List of New Zealand international netball players

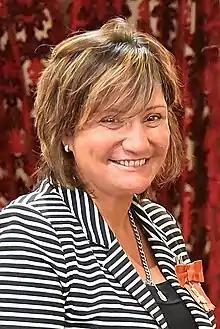
Waimarama Taumaunu, 1981–1991, 77 appearances

The following New Zealand netball internationals were members of the squad that won the 2003 World Netball Championships.